Answer in natural language. Is Doorway (marked A) in front of brown colour  countertop lx (marked B)? Choose between the following options: yes or no
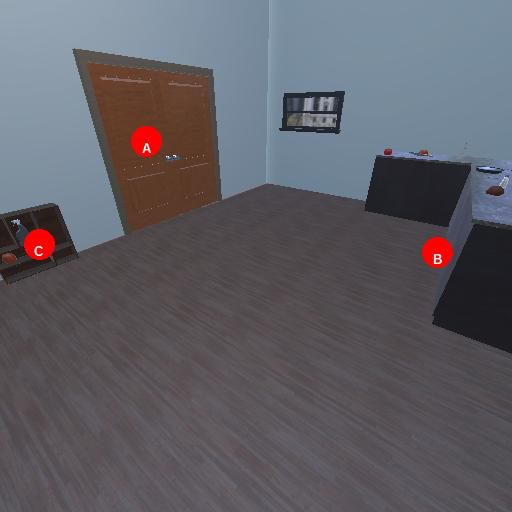
<answer>yes</answer>